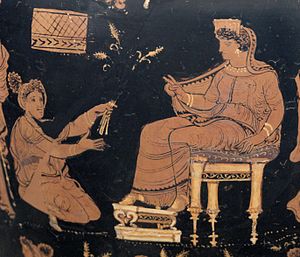
Græske guder / De udødelige guder / Større guder og gudinder
Græske guder, gudinder, halvguder og mange andre guddomme fra den antikke græske mytologi og græske religion har ligheder med den romerske, græske og etruskiske religion.